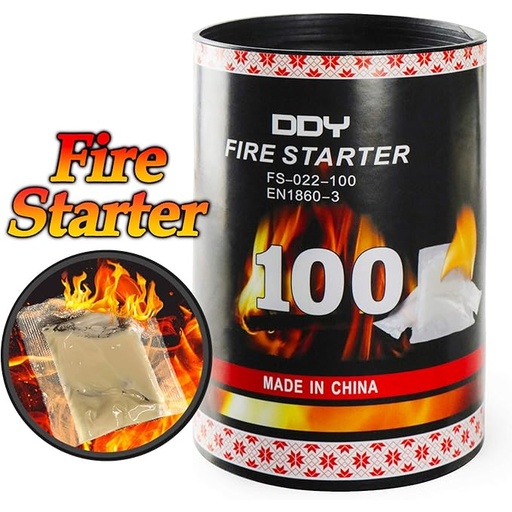
100 Pack Quick Fire Starters，Wax Cups Waterproof, Non Toxic Firelighter Natural Safe Cubes Burns up to 8 Min at Over 750° - 100%, Perfect for Fat Wood Stove Campfire, Start Charcoal Kit (Style1)
About This 🔥【Fast Fire Starters】Quick Fire Instant Fire Starters Light Any Fire Fast. Burns Up To 8 Min at Over 750° 🔥【WaterProof and Non-Toxic】100% Non-Toxic & WaterProof Fire Starter - Virtually No Odor Safe For Indoor or Outdoor Use 🔥【Easy use】#1 Charcoal Firestarter Light One Under Your Chimney & In 5 Minutes Your Charcoal Is Ready Sachets Are Classified as Non-hazardous and Non-poisonous 🔥【Never Go Bad】Quickfire Firestarters Never Go Bad, Guaranteed To Light EveryTime Fast 🔥【BEST RESULTS 】Wood Fire - Fire Pit - Fireplace - Charcoal - CampFire - BonFire - Wood Burning Stove - Smoker - Wood Pellets Overview Brand : DDY Material : Wood Flavor : Natural Wood Item Weight : 0.65 Kilograms Item Form : Cube
Brand: DDY
Category: Home & Garden > Kitchen & Dining > Kitchen Appliance Accessories > Portable Cooking Stove Accessories > Fire Starters